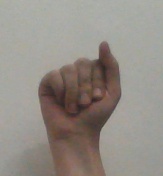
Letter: saad